Lincoln and Welland Regiment

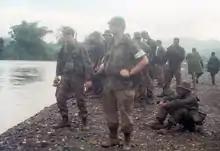
A Lincoln and Welland Regiment NCO attached to a rifle company of the affiliated Bermuda Regiment, training in Jamaica, 1996.

In 2012, as part of the Diamond Jubilee tour of Canada, Sophie Countess of Wessex presented new regimental colours to the regiment which included the battle honour based on the regiment's perpetuation of the Incorporated Militia Battalion of Upper Canada. The regiment also perpetuates the 1st, 2nd, 3rd, 4th and 5th Regiments of the Lincoln Militia as well as the Coloured Corps from the War of 1812 thus linking the regiment to the Battles of Detroit, Queenston Heights and the Niagara campaign.